Walter Egerton

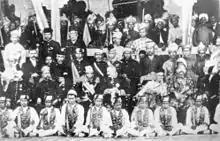
A commemorative group photograph taken at the 2nd Durbar held on 20 July 1903. sitting from left to right: William Treacher (resident-general), Sultan Alaiddin Sulaiman of Selangor, Sultan Idris of Perak, Sir Frank Swettenham (governor), Sultan Ahmad Maatham of Pahang, Tuanku Muhammad (Yang di-Pertuan Besar of Negeri Sembilan), Walter Egerton (resident-general of Negeri Sembilan)

Egerton was Resident in the protected state of Negeri Sembilan (1902–03). In this role, he got involved in the laws related to a form of servitude where a woman's illegitimate children were given into the custody of the local ruler. Egerton decided that this was contrary to Sharia law, and that the children belonged to their mothers. In this he was supported by the Sultan of Perak.